Giuseppe Gentile (soccer)

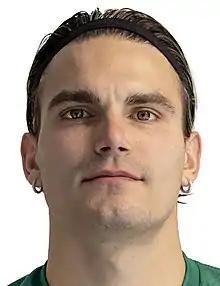

Giuseppe Vincenzo Gentile (born October 18, 1992) is an American professional soccer player who plays as a forward for Swiss club Chur 97.